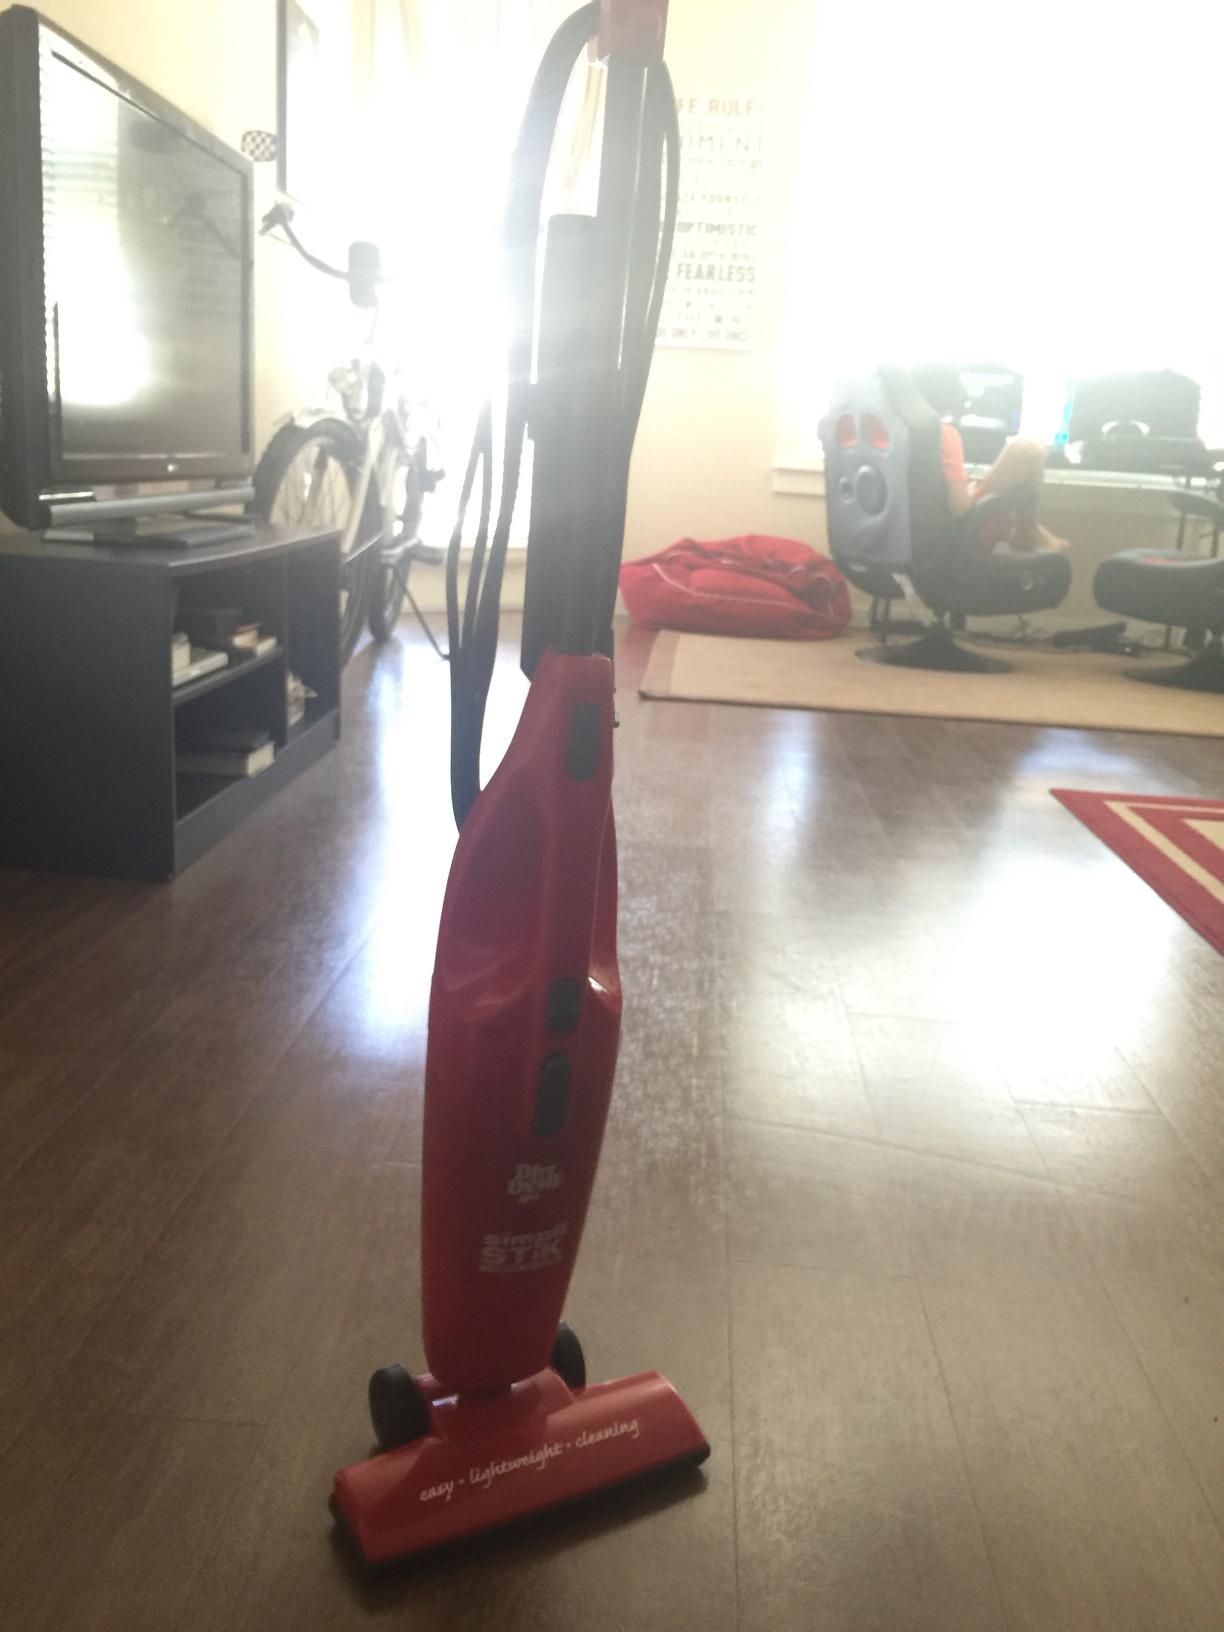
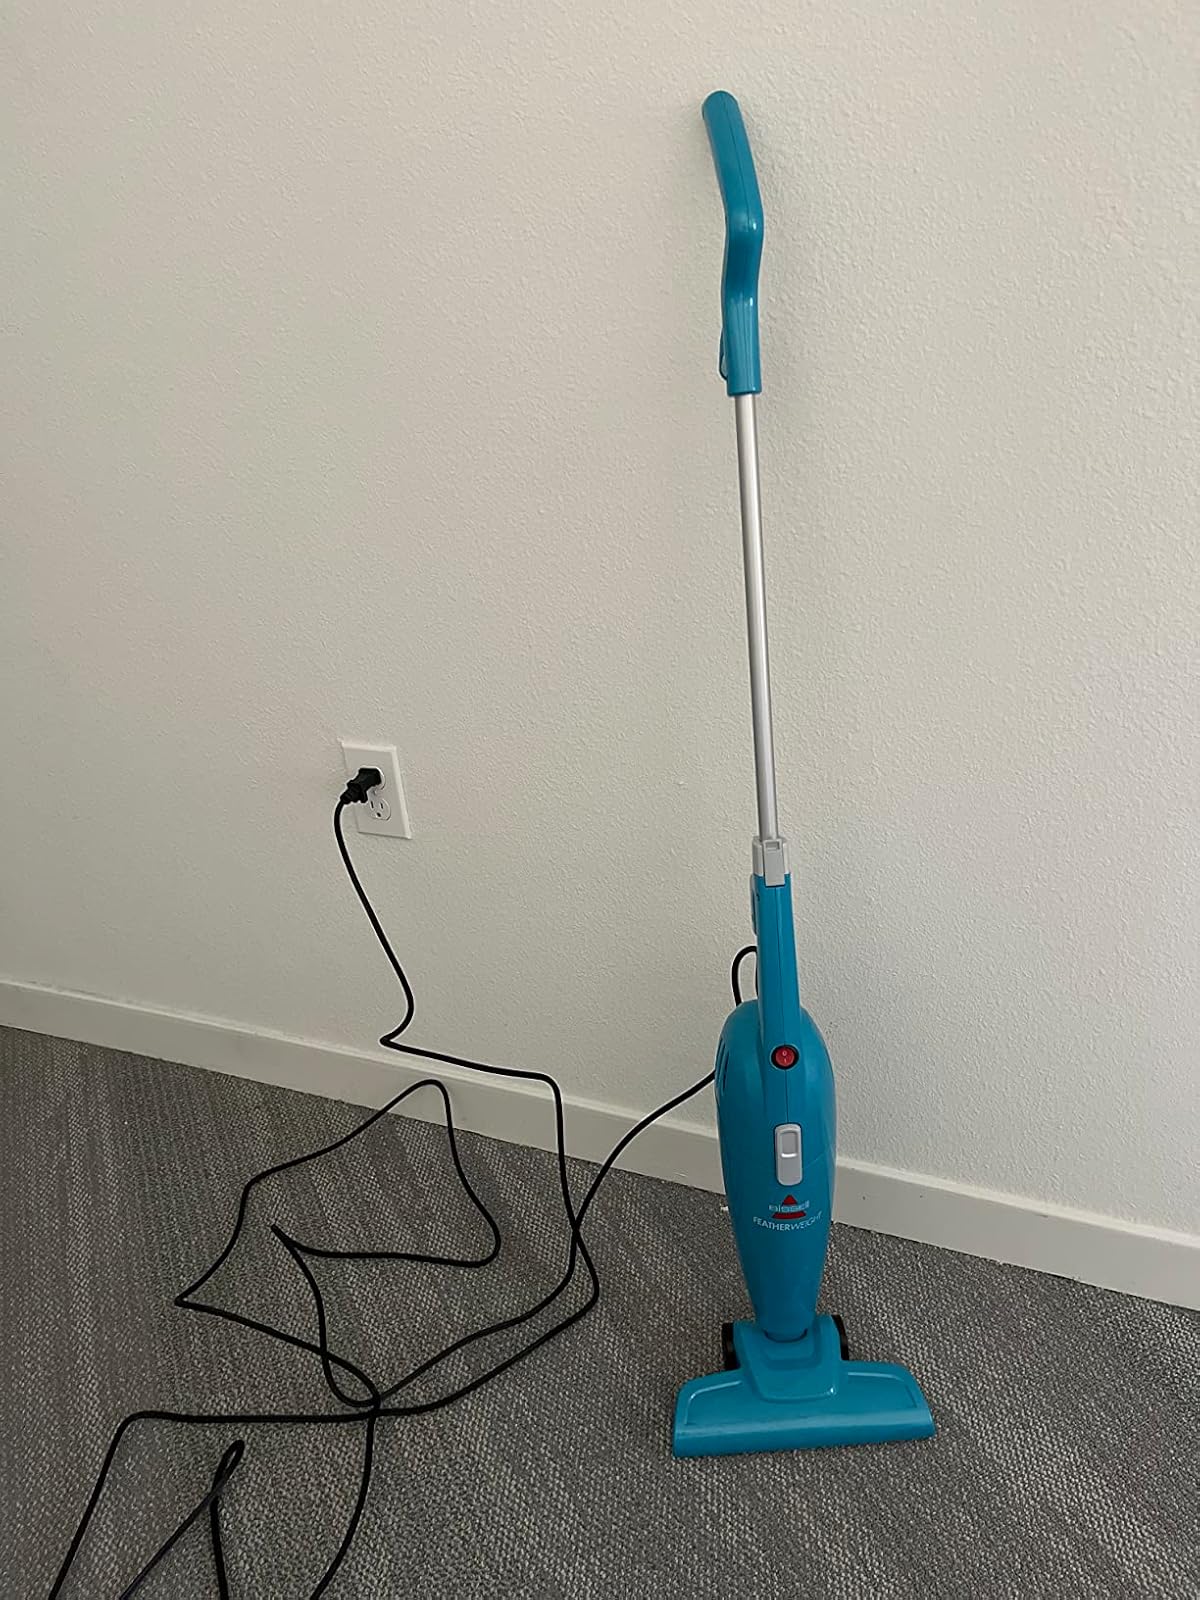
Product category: items_vacuum
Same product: no